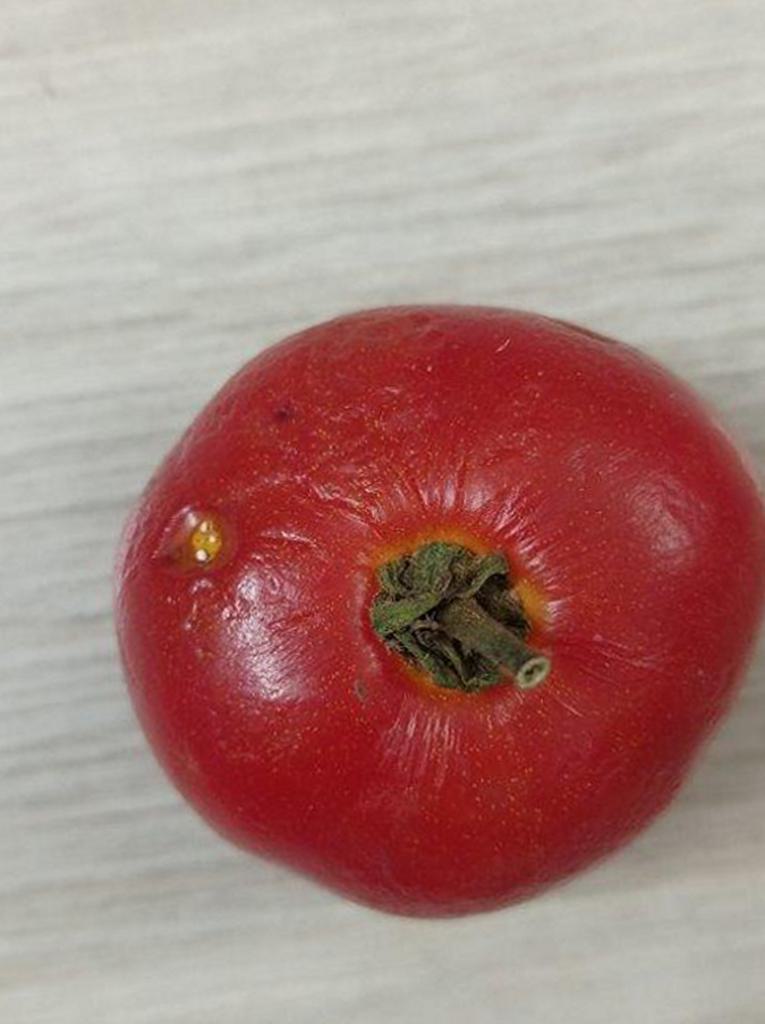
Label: Rotten